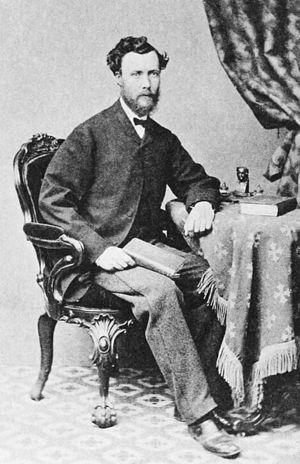
Sir John Kirk est un explorateur, un médecin, un naturaliste britannique, né le 19 décembre 1832 à Barry, près d’Arbroath et mort le 15 janvier 1922.